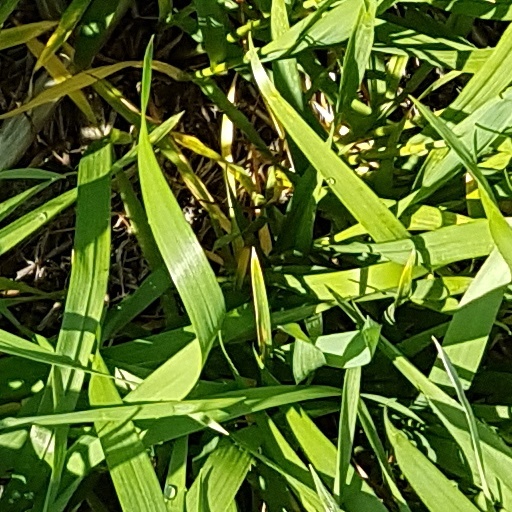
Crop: wheat